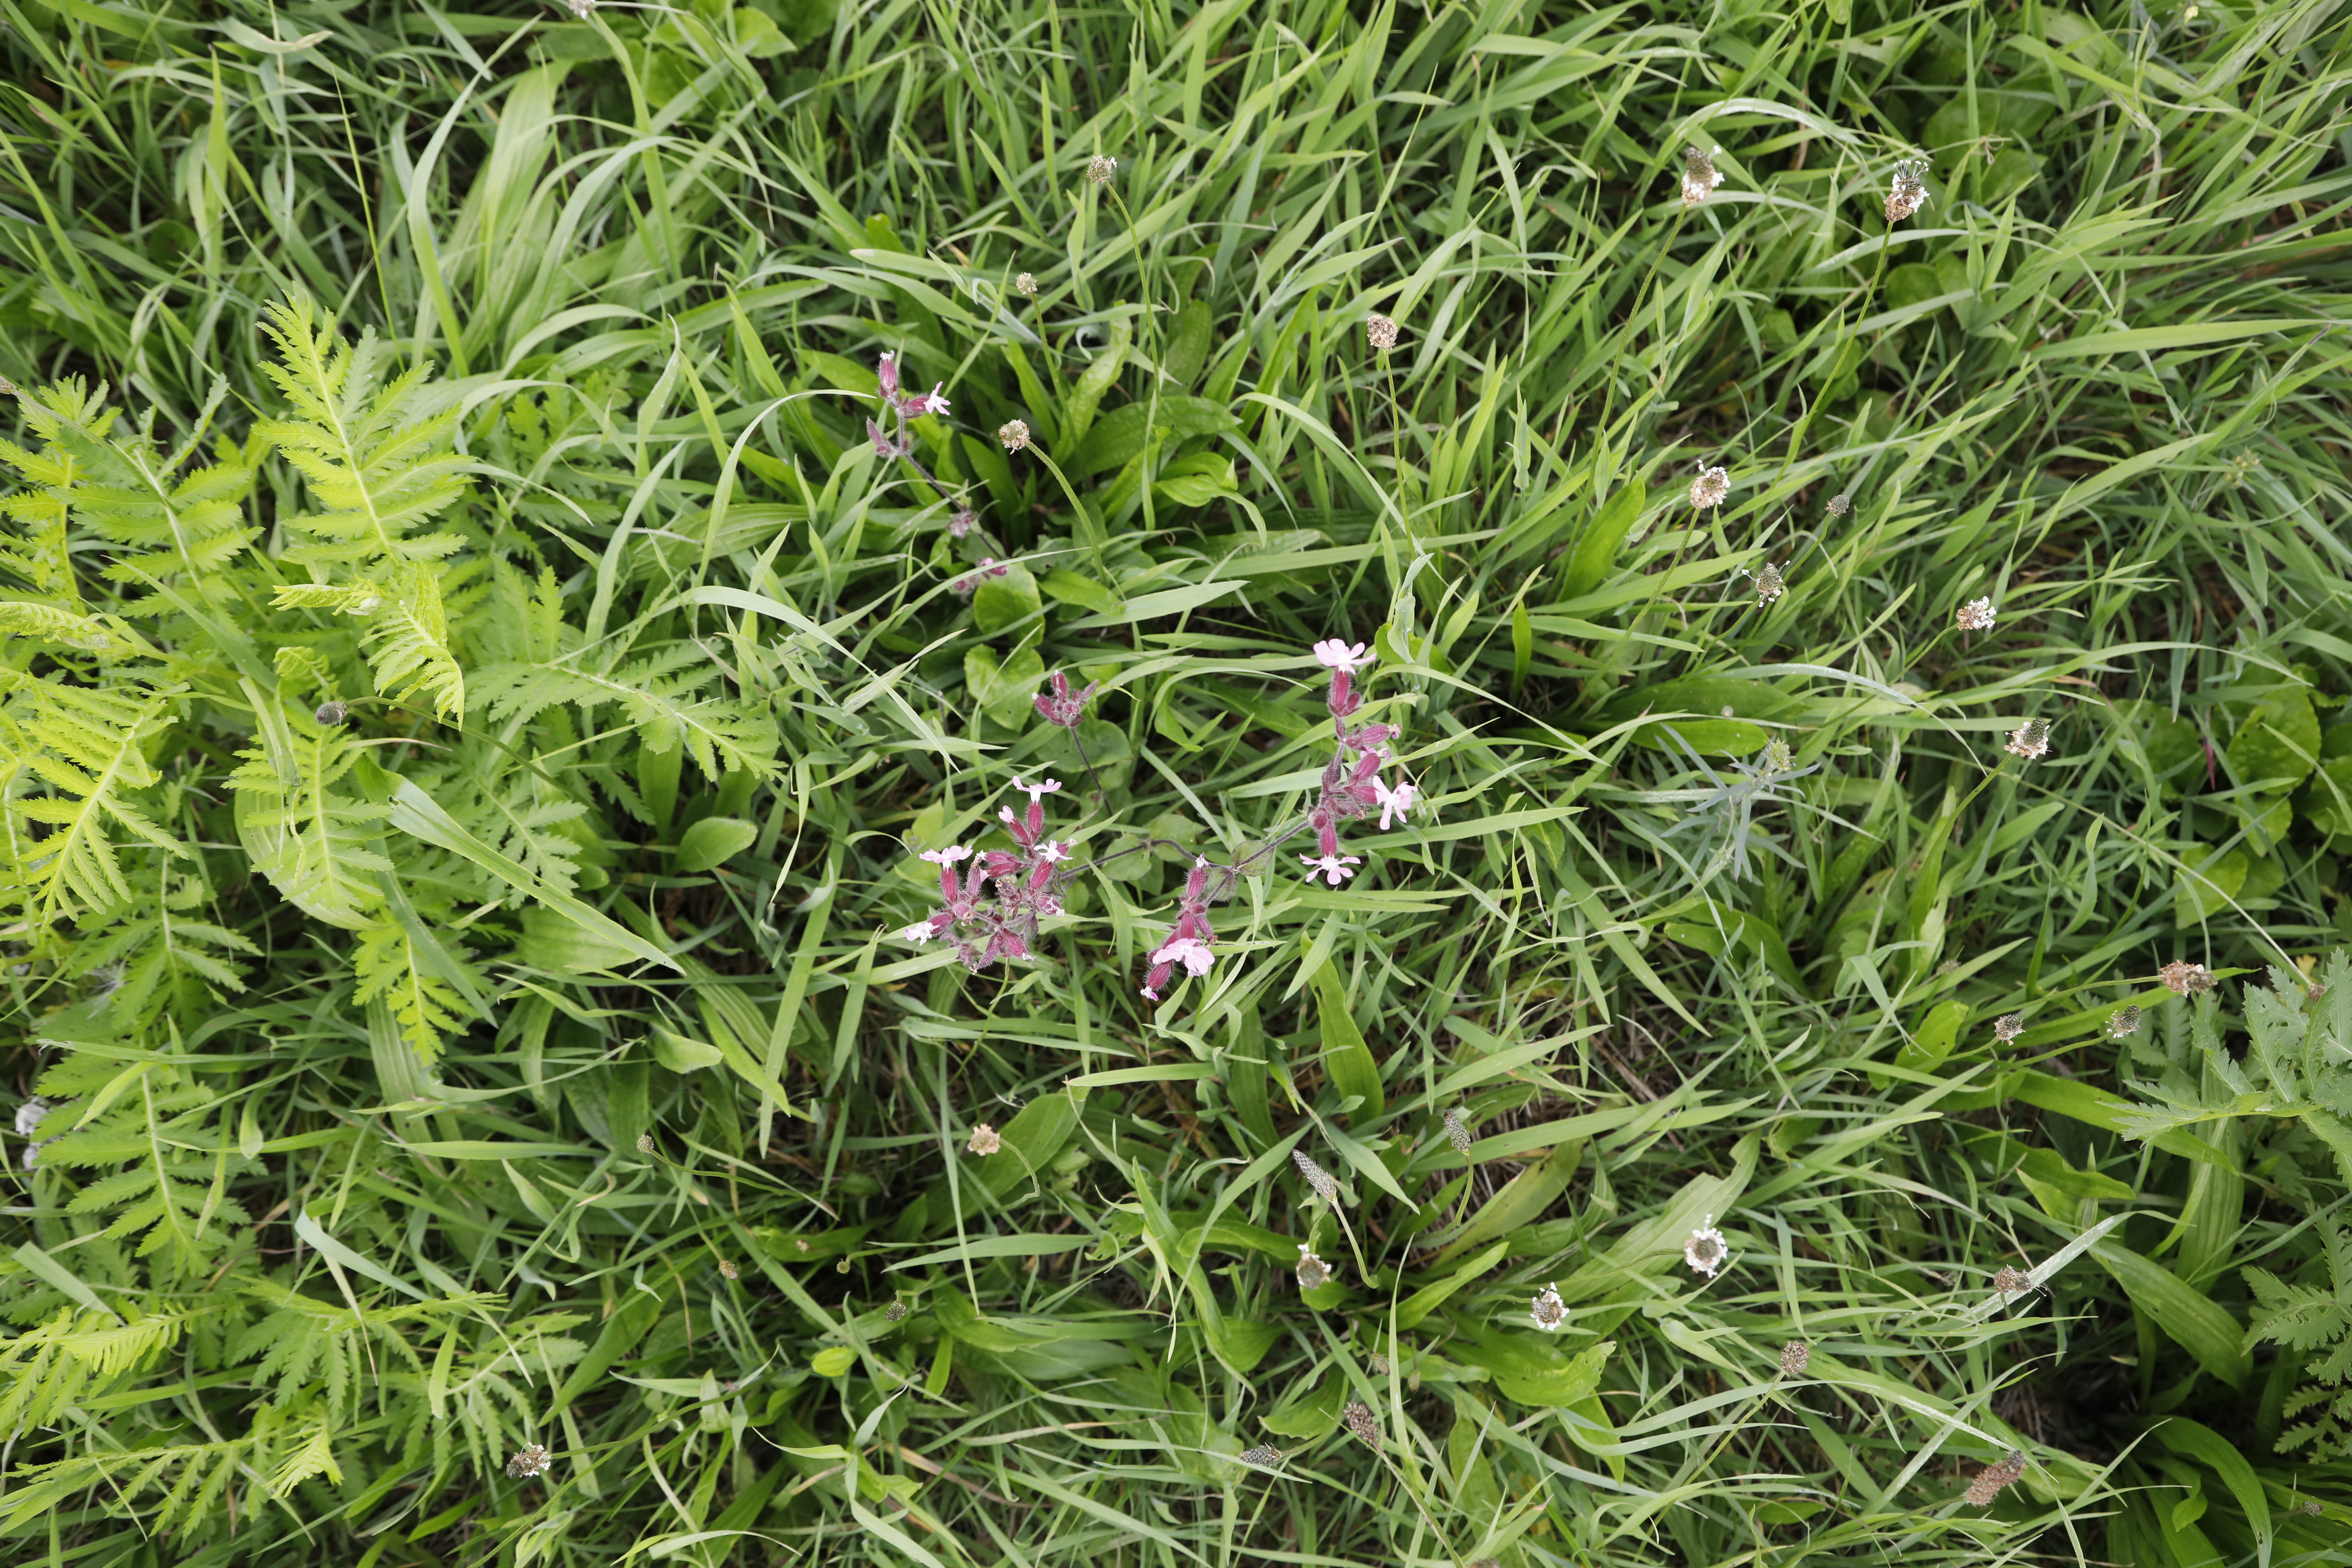
Plant species: Silene dioica, Plantago lanceolata